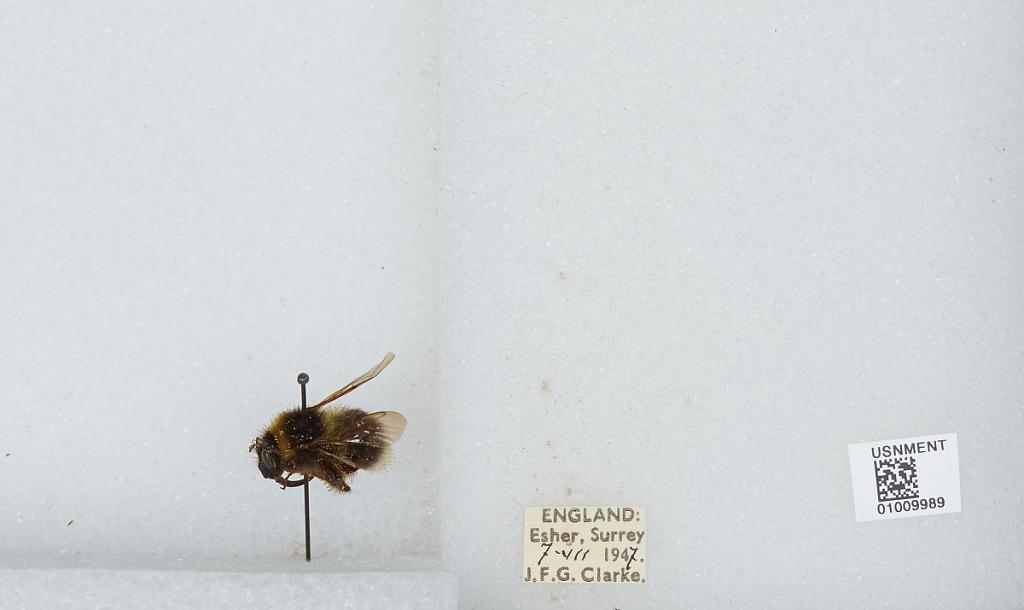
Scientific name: Bombus (Megabombus) hortorum (Linnaeus)
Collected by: J. Clarke
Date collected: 1947-7-7
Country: United Kingdom
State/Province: England
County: Surrey
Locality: Esher, Elmbridge
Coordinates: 51.3691, -0.365